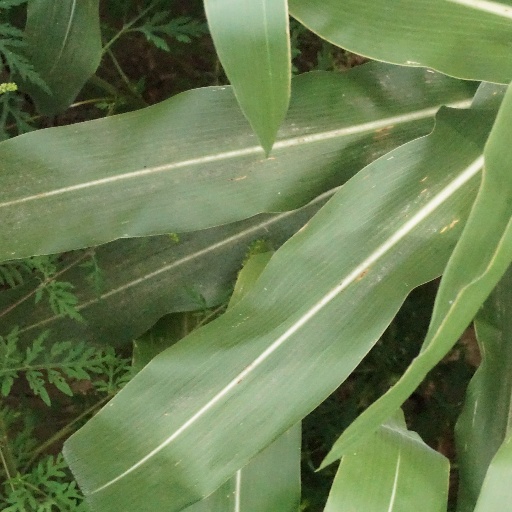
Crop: maize; corn